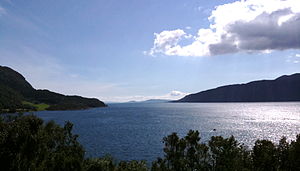
Vindafjorden
Udsigt over fjorden.
Udsigt over fjorden.
Vindafjorden er en 18 kilometer lang fjordarm af Boknafjorden. Fjorden går ind i den sydlige del af Vindafjord kommune og er tildels en kommunegrænse mellem Vindafjord, Suldal og Tysvær kommuner i Rogaland fylke i Norge.